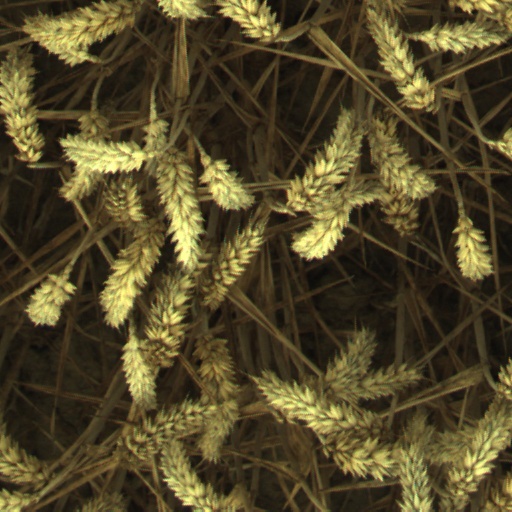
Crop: wheat